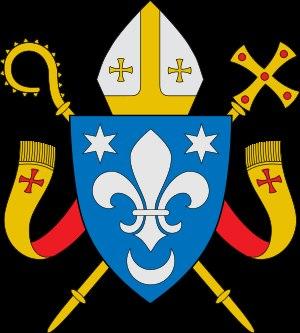
L'abbaye de Sclerder est un monastère catholique située entre Looe et Polperro sur la côte sud de Cornouailles en Angleterre.